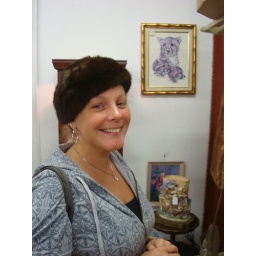
stef in furry hat